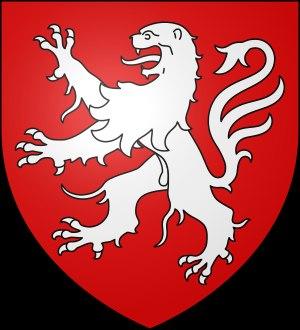
Les armoiries de la ville de Lyon, ancienne capitale des Gaules, reflètent l'histoire riche de la ville à travers les différentes périodes qu'elle a traversées et le pouvoir qui exerçait son autorité sur la ville. Le blason de la ville n'a été établi sous sa forme actuelle que depuis 1859 qui reprend la forme qu'elles avaient à la fin de l'Ancien Régime après avoir connu plusieurs changements.